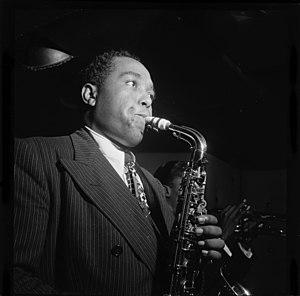
Portrait of Charlie Parker au Three Deuces de New York (N.Y.), en août 1947. À côté de lui, on trouve Miles Davis.
Le Grammy Award for Best Improvised Jazz Solo est une récompense musicale décernée depuis 1959 à des artistes de jazz lors de la cérémonie des Grammy Awards.
Le musée institut du Jazz de Gênes est un musée du jazz et du blues de l'an 2000, du Palazzo Ducale de Gênes, en Ligurie en Italie.